Innovation Center station

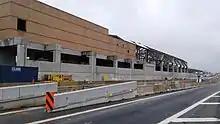
The station under construction in September 2016

The Silver Line was developed in the 21st century to link Washington, D.C., by rail to Washington Dulles International Airport and the edge cities of Tysons, Reston, Herndon, and Ashburn. It was built in two phases; the first phase, linking Washington, D.C., to , opened in 2014. Preliminary names for the station were Route 28 and Herndon – Dulles East.The funding and planning of Phase 2 through Dulles Airport continued while Phase 1 was being constructed. In 2012, the Loudoun County Board of Supervisors voted 5 to 4 to extend the line to Dulles Airport and into the county. On April 25, 2013, the Phase 2 contract was issued at a cost of $1.177 billion.